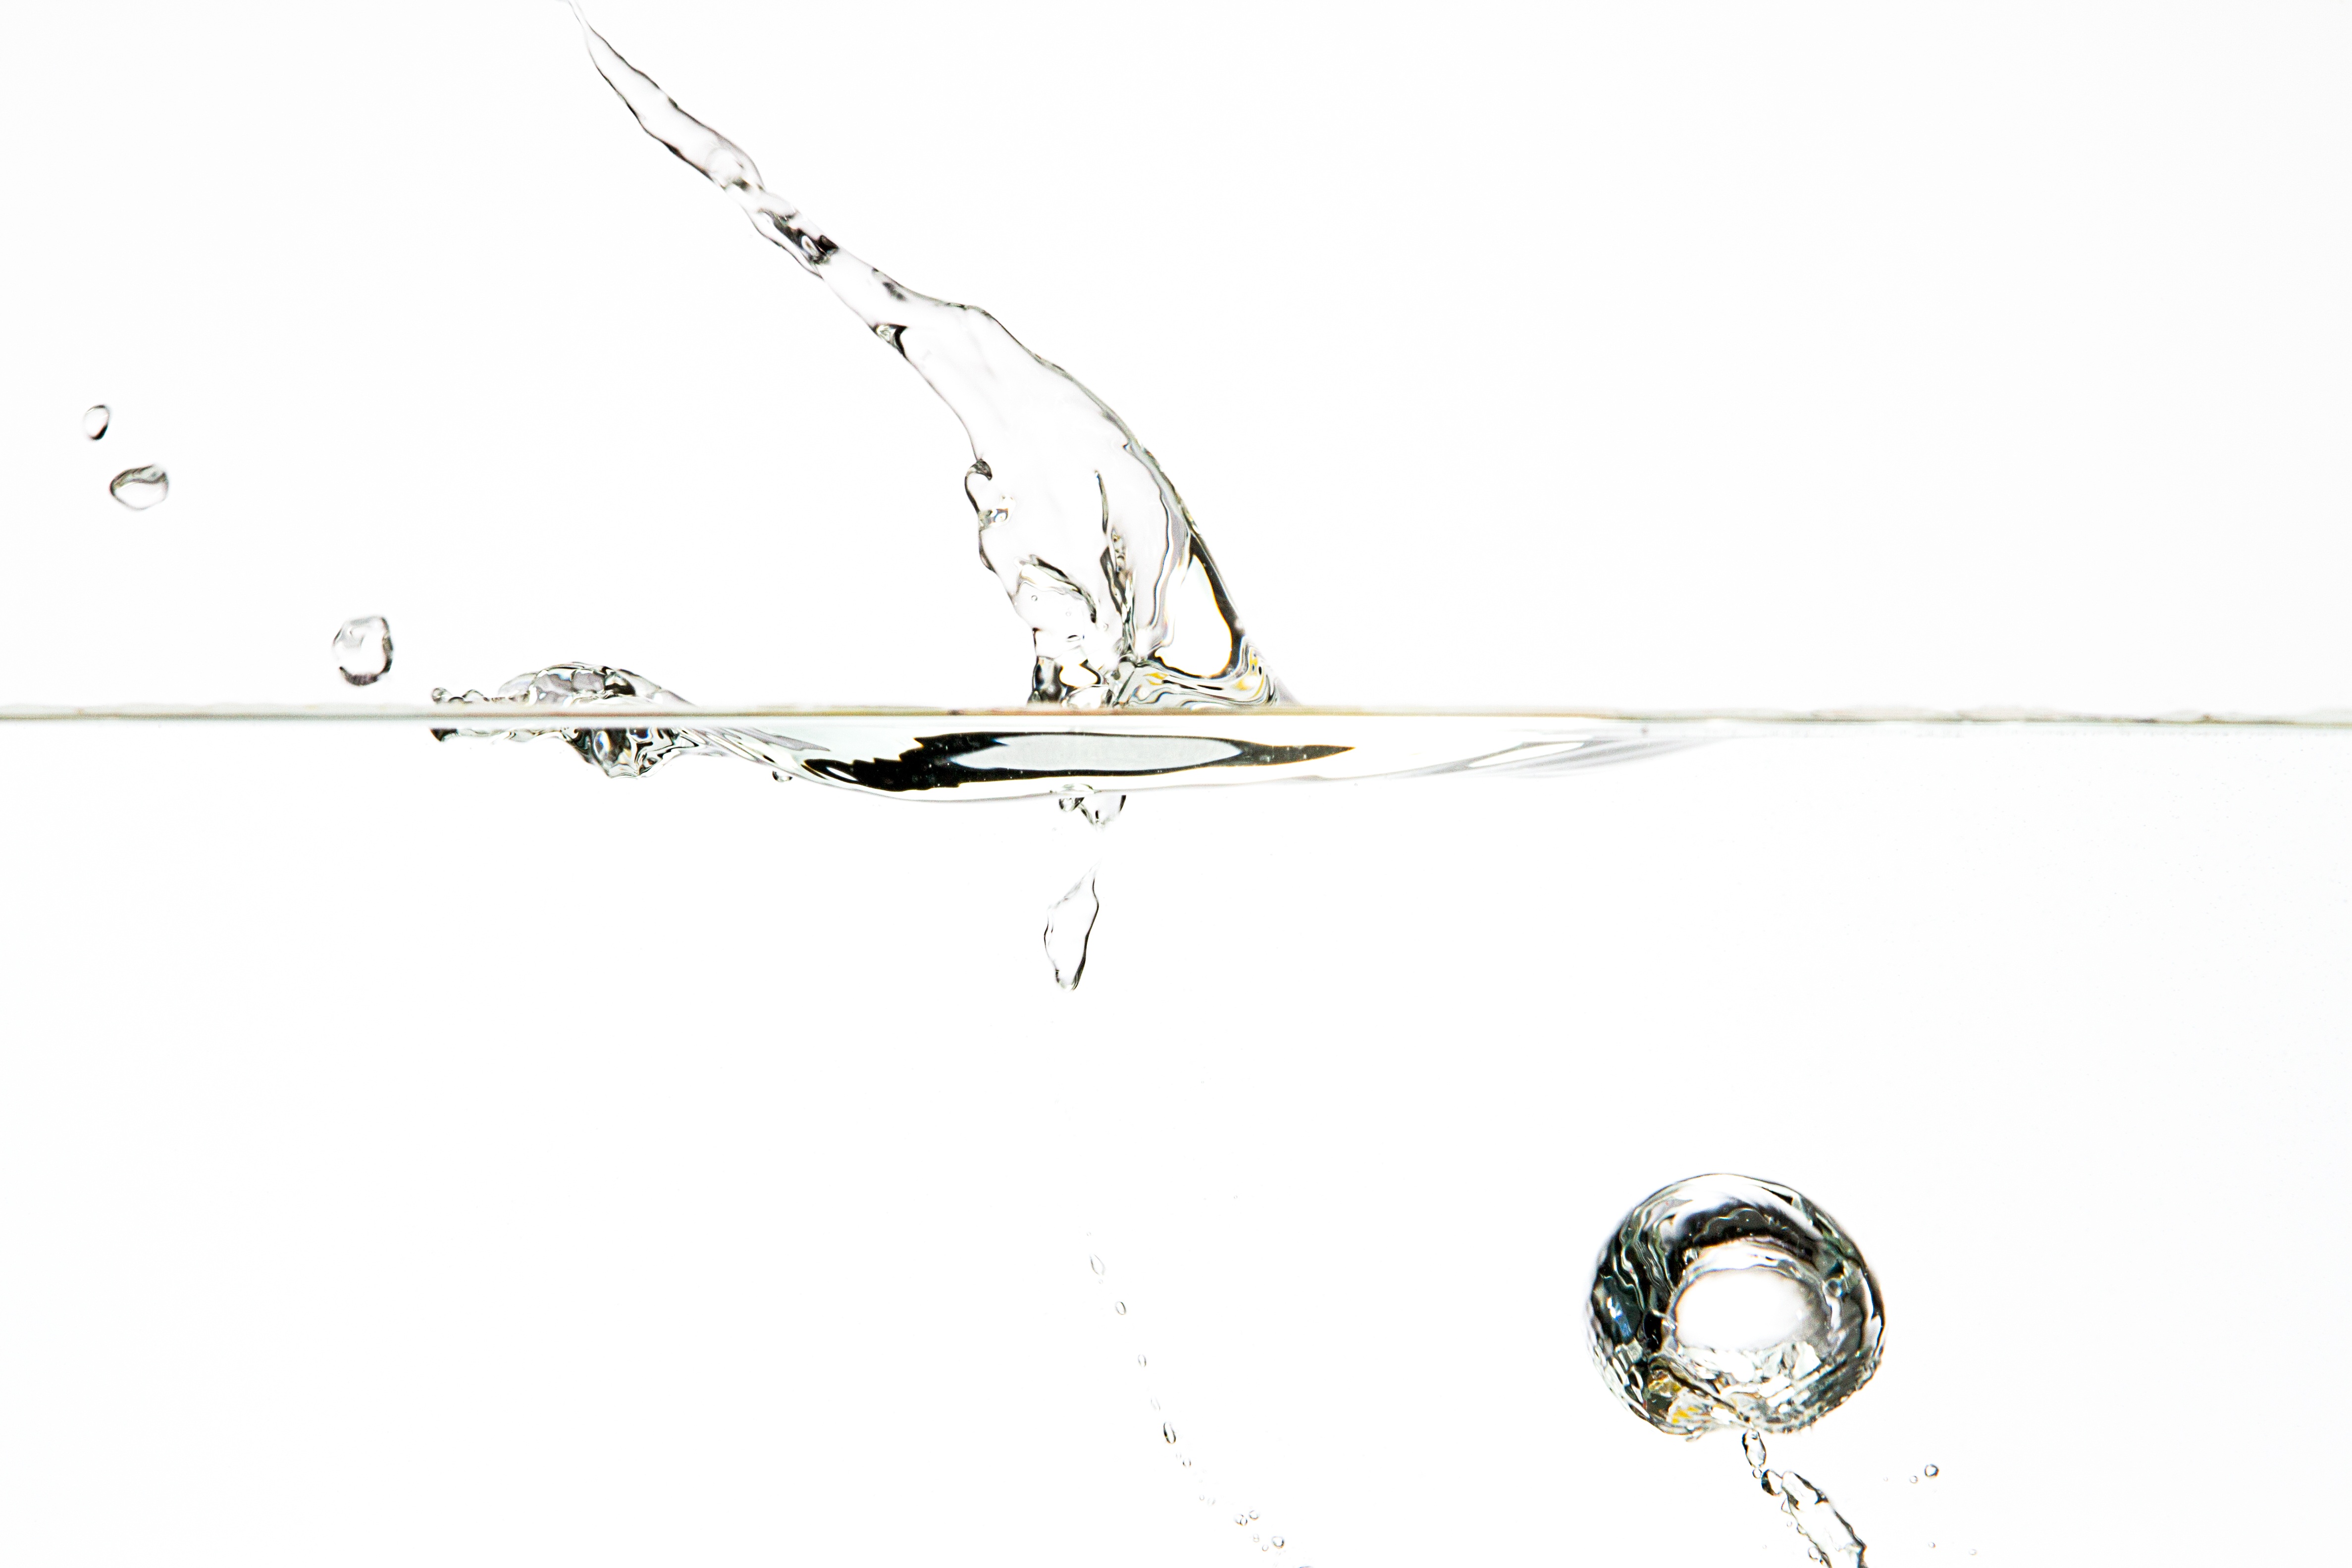
water, branch, liquid, wet, dance, close, lighting, drip, hochspringender high drop, drop of water, water feature